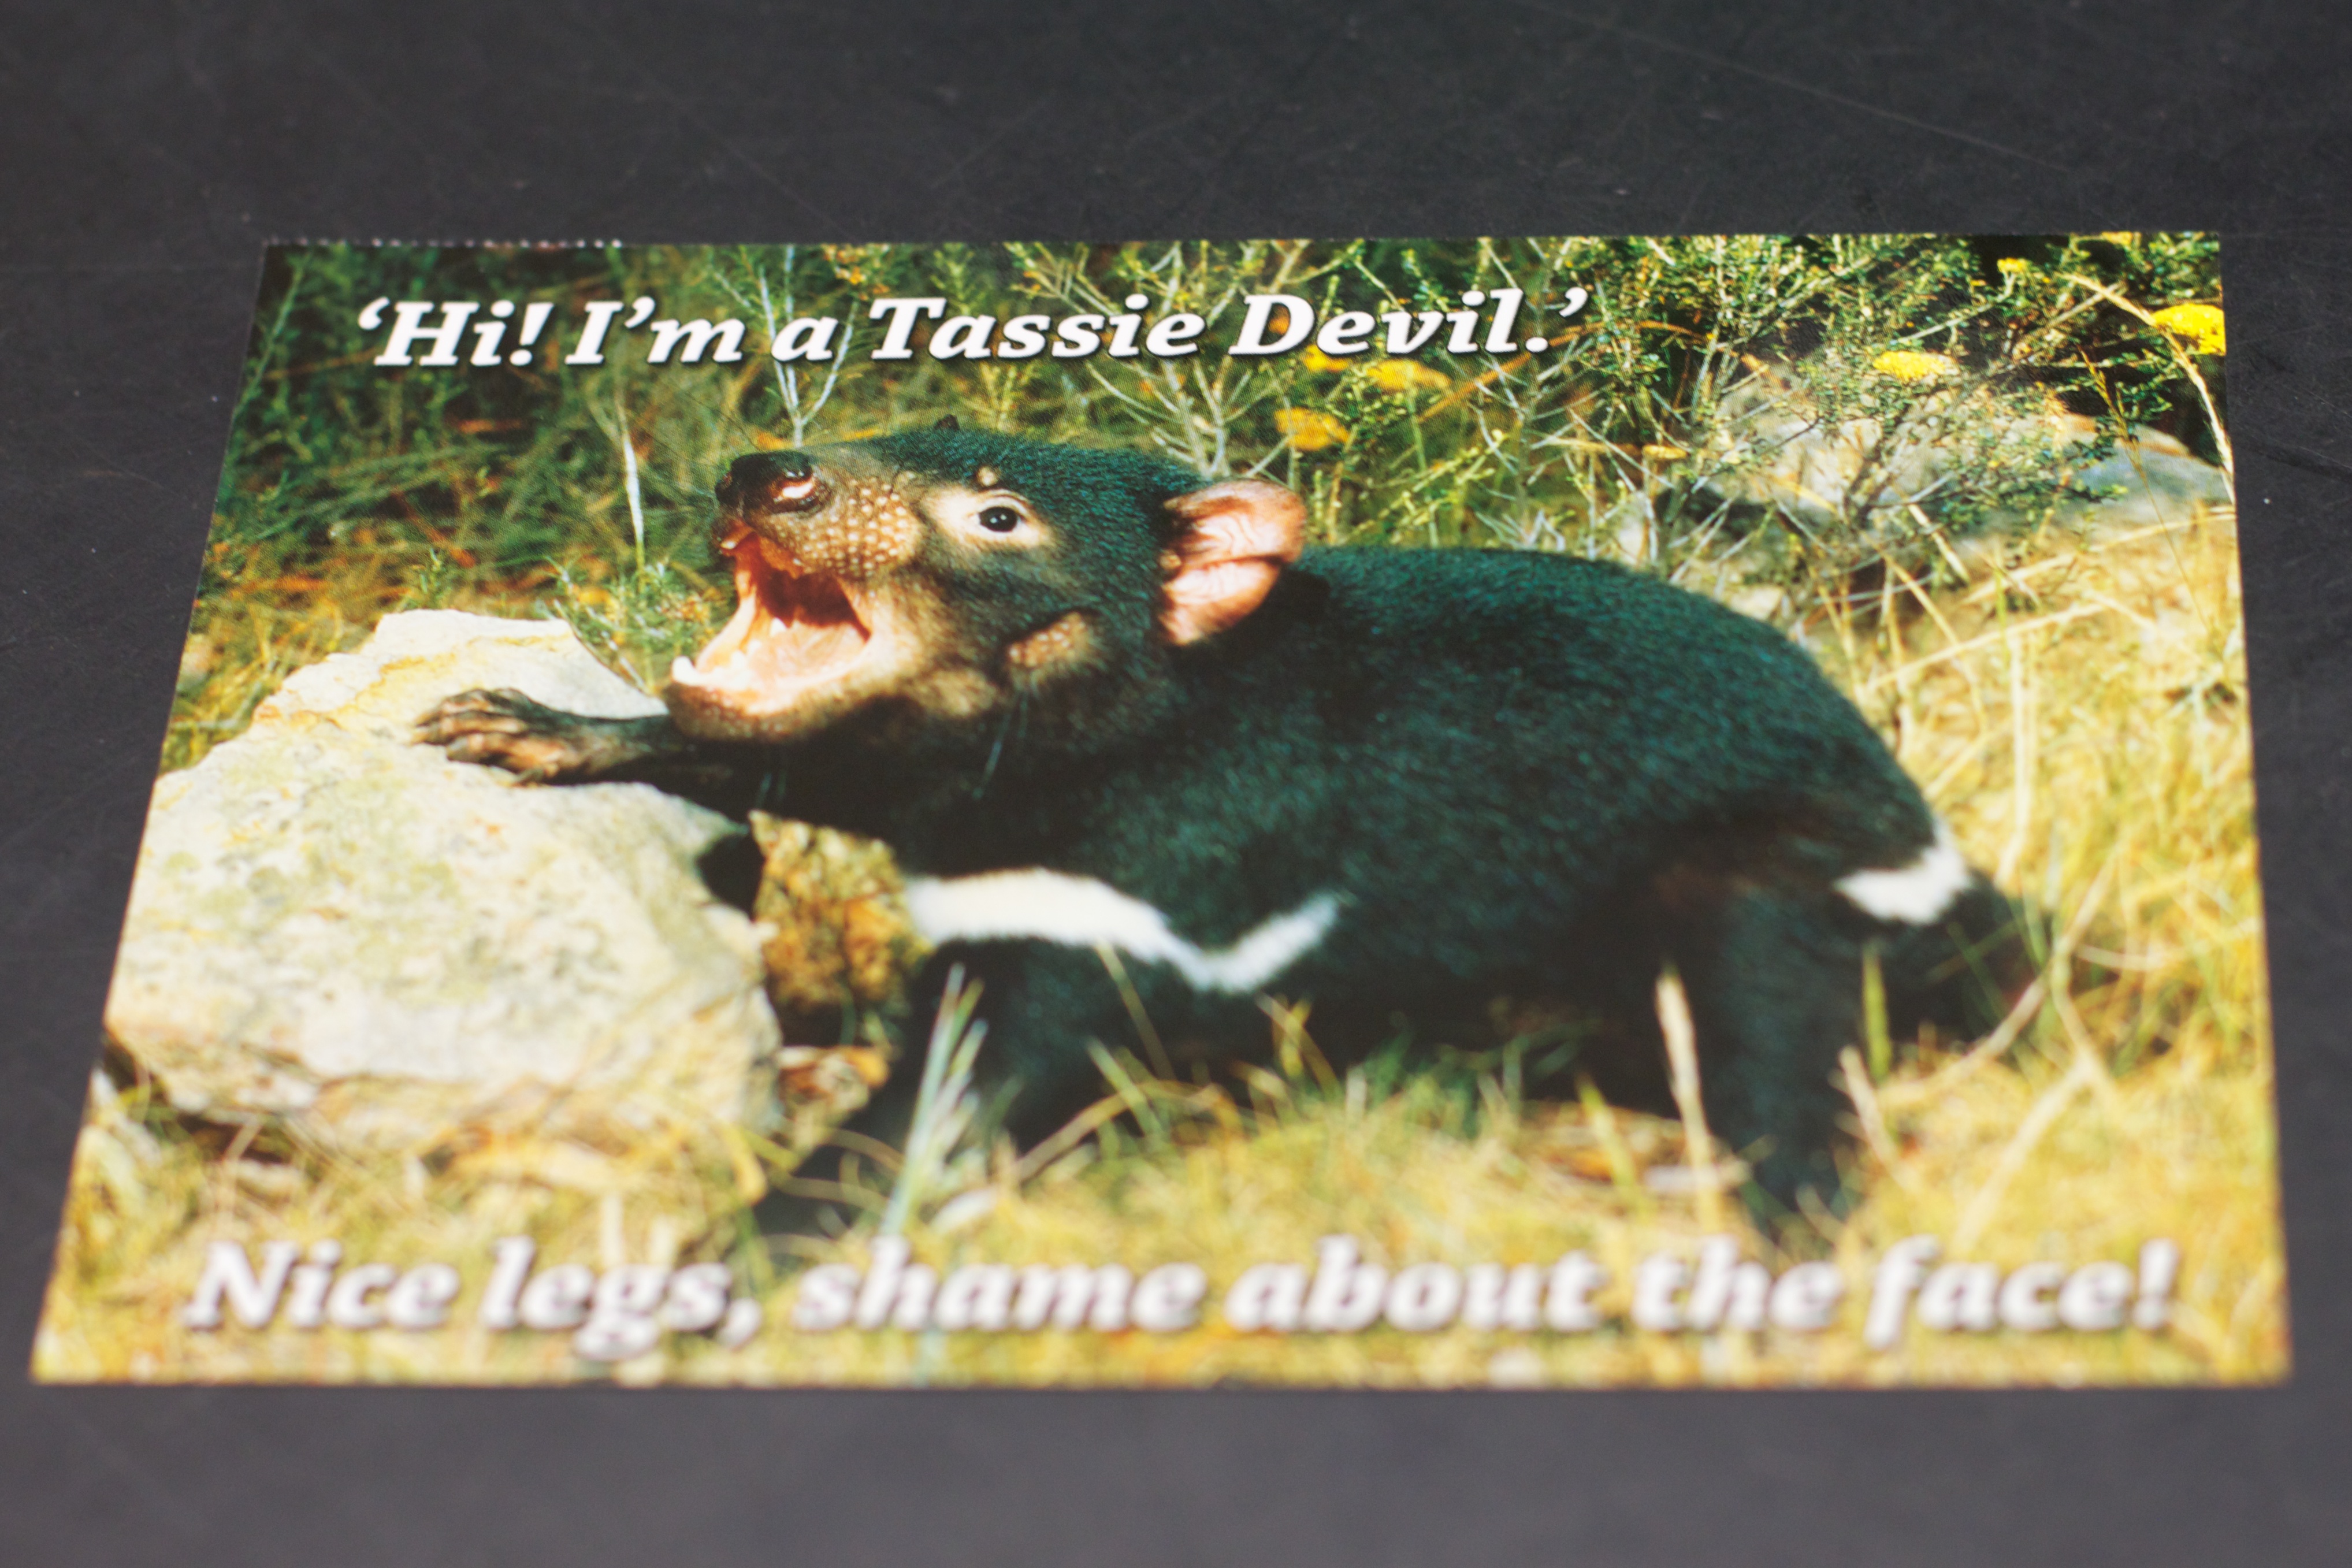
mammal, squirrel, rodent, fauna, rat, vertebrate, marsupial, auodyssey, muridae